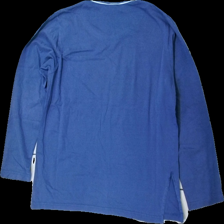
View: back
Type: Top
Category: Ladies
Brand: Not in the list
Brand text on label: luna carina
Colors: Blue, Purple
Material: 100% cotton
Pattern: Other
Cut: Regular
Season: All
Damage location: top center
Price range: <50
Recommended usage: Export
Description: långärmad tröja med hjärtan på, urtvättad
Comment: urtvättad